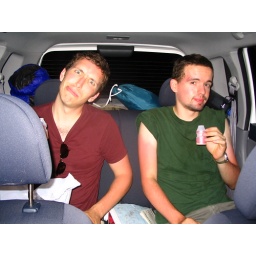
my boys in the car